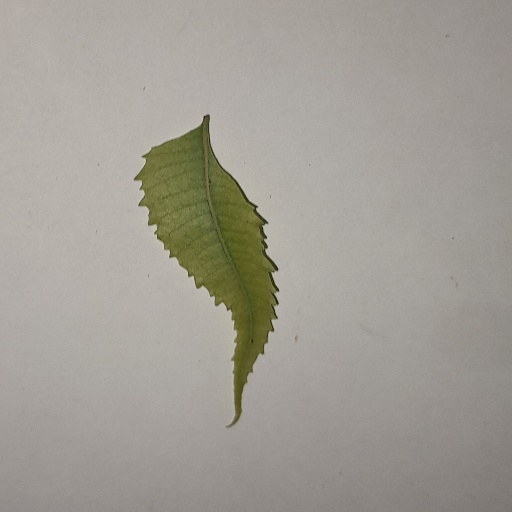
Species: Neem
Leaf condition: Yellow Leaf